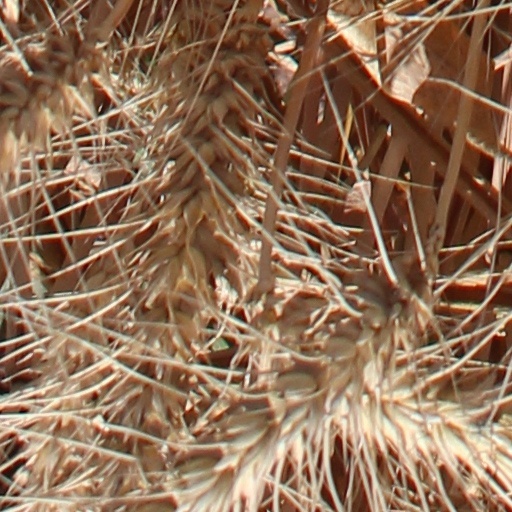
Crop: wheat